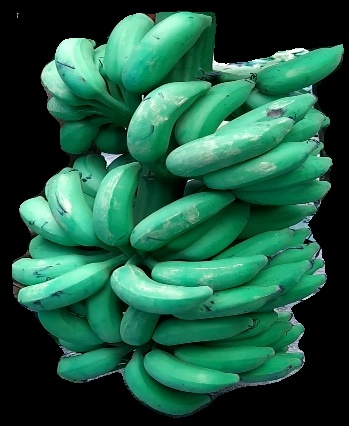
Variety: elakki-bale
Grade: grade1